Fist of the North Star: Ken's Rage 2

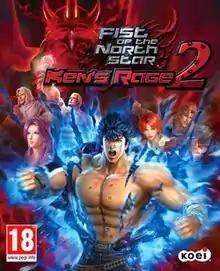
European Xbox 360 cover art

is a video game for the PlayStation 3, Xbox 360, and Wii U. It was released in Japan in December 2012 and it was released in North America and Europe in February 2013. Unlike in Japan, the Wii U and PlayStation 3 versions are available exclusively for digital distribution via Nintendo eShop and PlayStation Network in North America and Europe (only Wii U version).